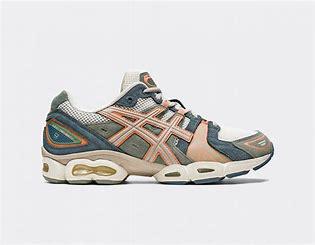
Brand: Asics
Model: 100